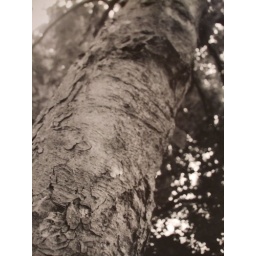
A photo taken of some of my black and white printing work this was a final in my first Photography Project